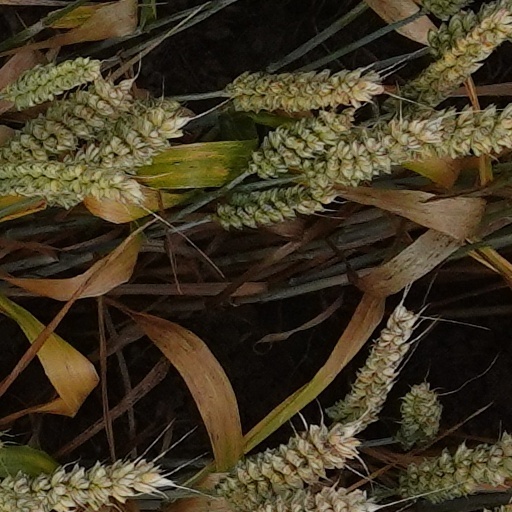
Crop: wheat